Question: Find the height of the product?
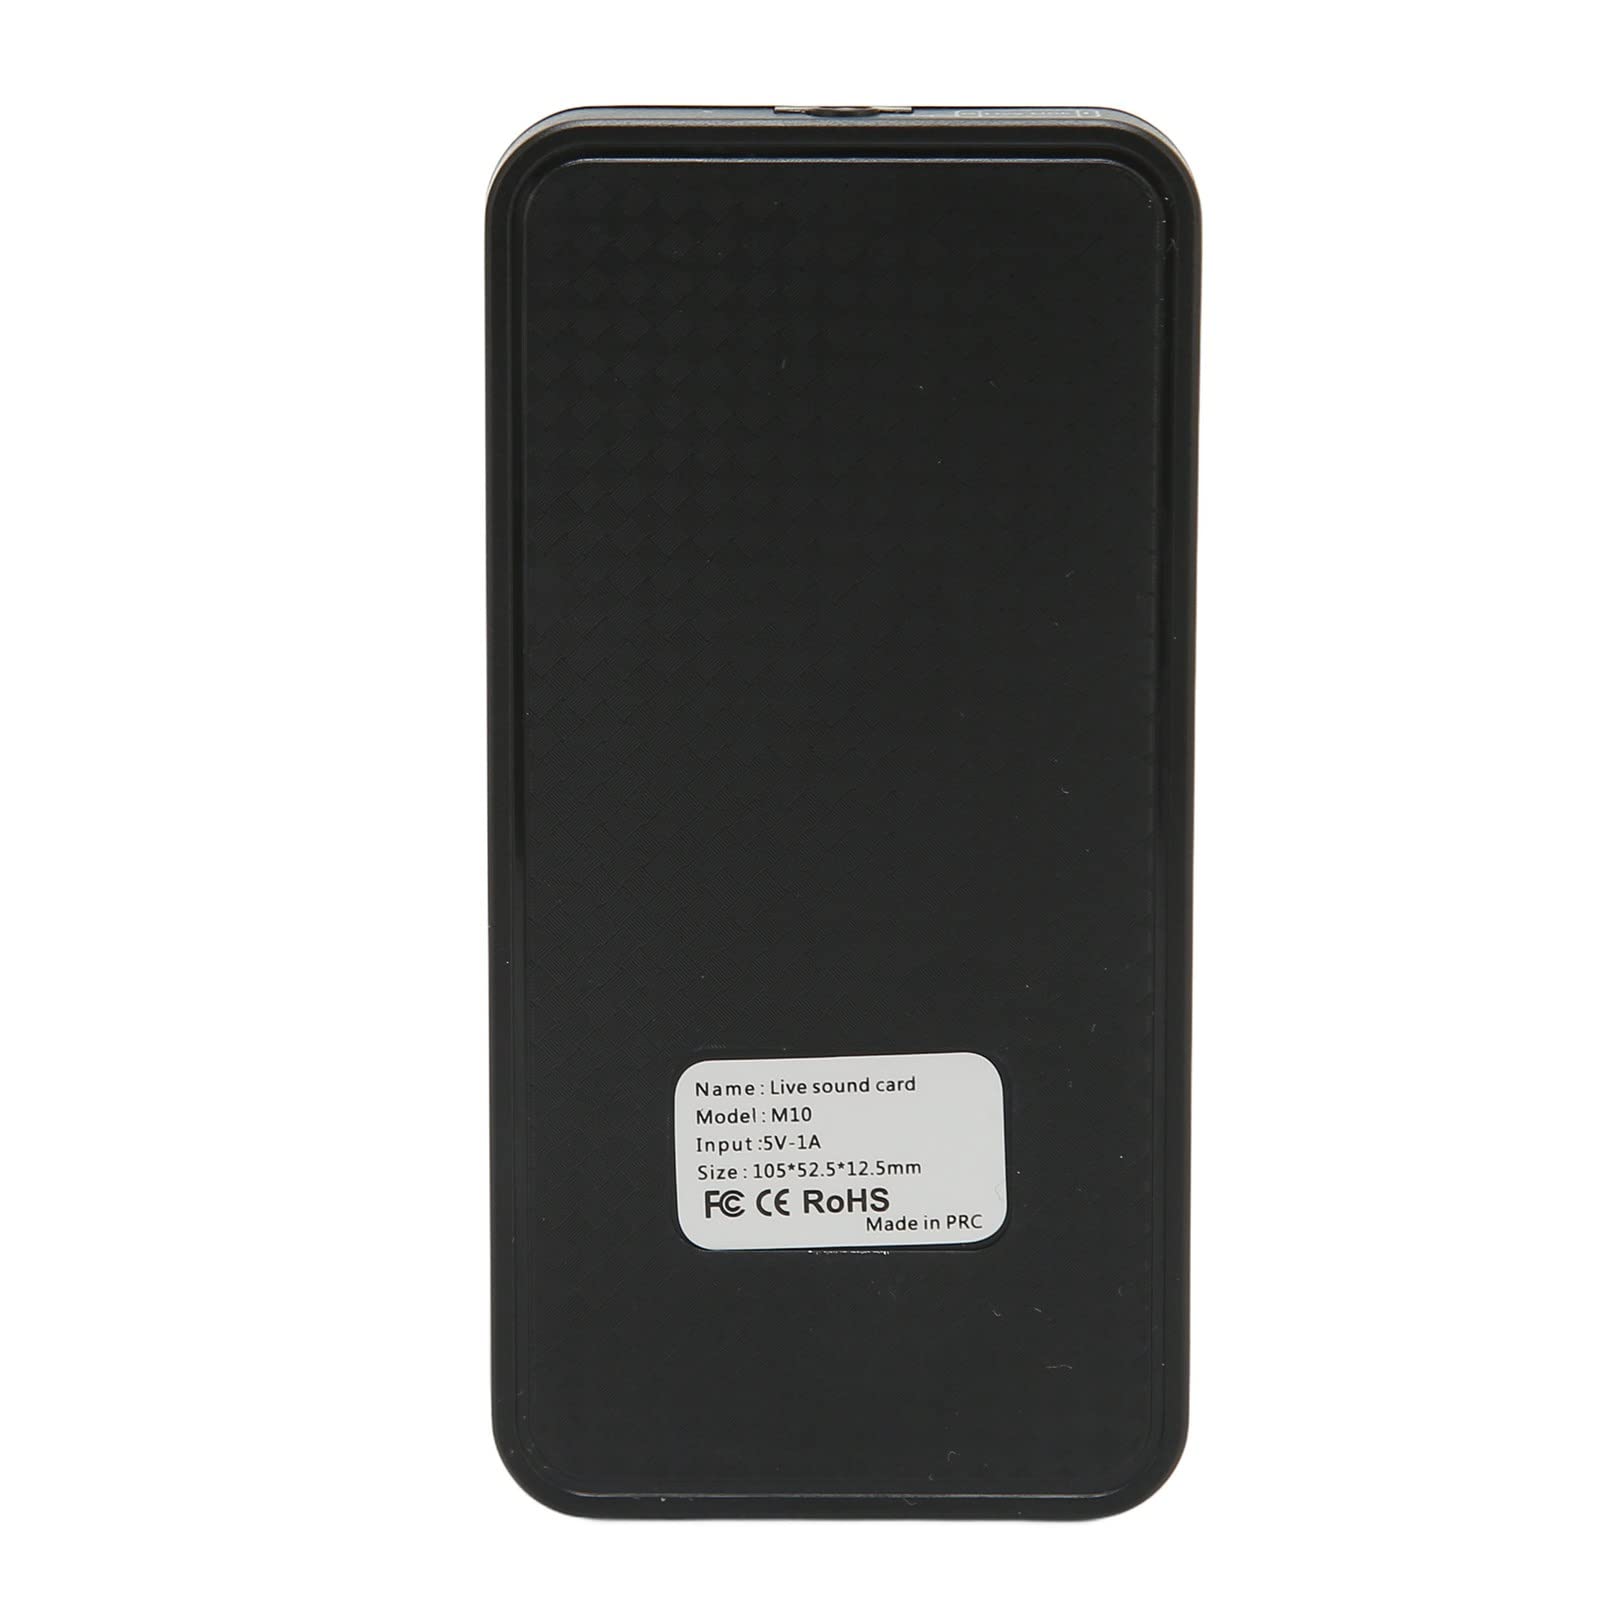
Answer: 12.5 millimetre